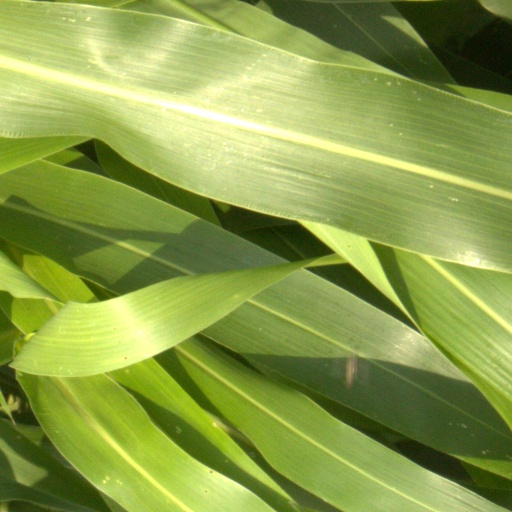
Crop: sorghum